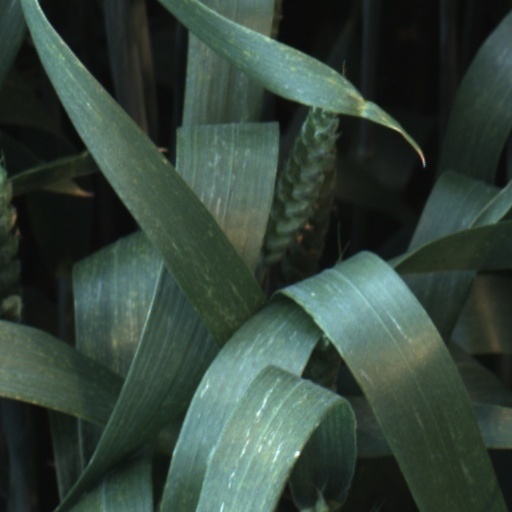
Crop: wheat